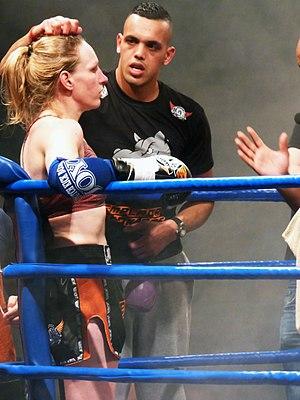
Boxe Thaïlandaise 2016 gala vandoeuvre
Anne-Sophie Mathis, née le 13 juin 1977 à Nancy originaire de Pulnoy, est une boxeuse française. Elle est l'ancienne quadruple championne du monde des super-légers.